Álvaro Flórez Estrada

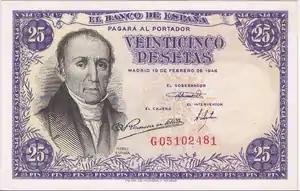
Álvaro Flórez Estrada on the 25 pesetas banknote of 1946

His participation in the Cortes of Cádiz and Masonic societies forced him to flee Spain when, in 1814, he returned from Fernando VII threatening to condemn him to death, exiling himself in London. He was associated with Comuneros, a splinter group from Freemasonry and used the name "Astur". His stay there allowed him to get in touch with English economists (David Ricardo, James Mill and Adam Smith), introducing their ideas in Spain. He also went to Rome to offer Charles IV restitution on the throne if he accepted a constitutional monarchy. In 1818 he wrote a transcendental representation to the king in defense of the Cortes, which was printed in London in 1819 and which, published in Spain, contributed to renewing the enthusiasm for the constitutional regime and prepared the way for Rafael Riego to decide on his military uprising on 1 January 1820, in Cabezas de San Juan. After the Constitution was proclaimed again, he returned to Spain. He tried to carry out some of his theoretical economic and industrial plans and was elected deputy to Cortes Asturias. In Congress he opposed the project to abolish Patriotic Societies, because he always defended freedom: "freedom of printing, political freedom, civil liberty, freedom of customs, freedom of trade, freedom to speak and freedom of all will be his eternal and sweeter sing "1, was written of him. Although without representation in the Cortes, he wrote in 1822 with Francisco Martínez Marina, the first draft of the Spanish Penal Code. On 3 March 1823 he was appointed Minister of State. But the following month the arrival of the "One Hundred Thousand Sons of St. Louis" forced him to embark in Gibraltar to go into exile once more in London.